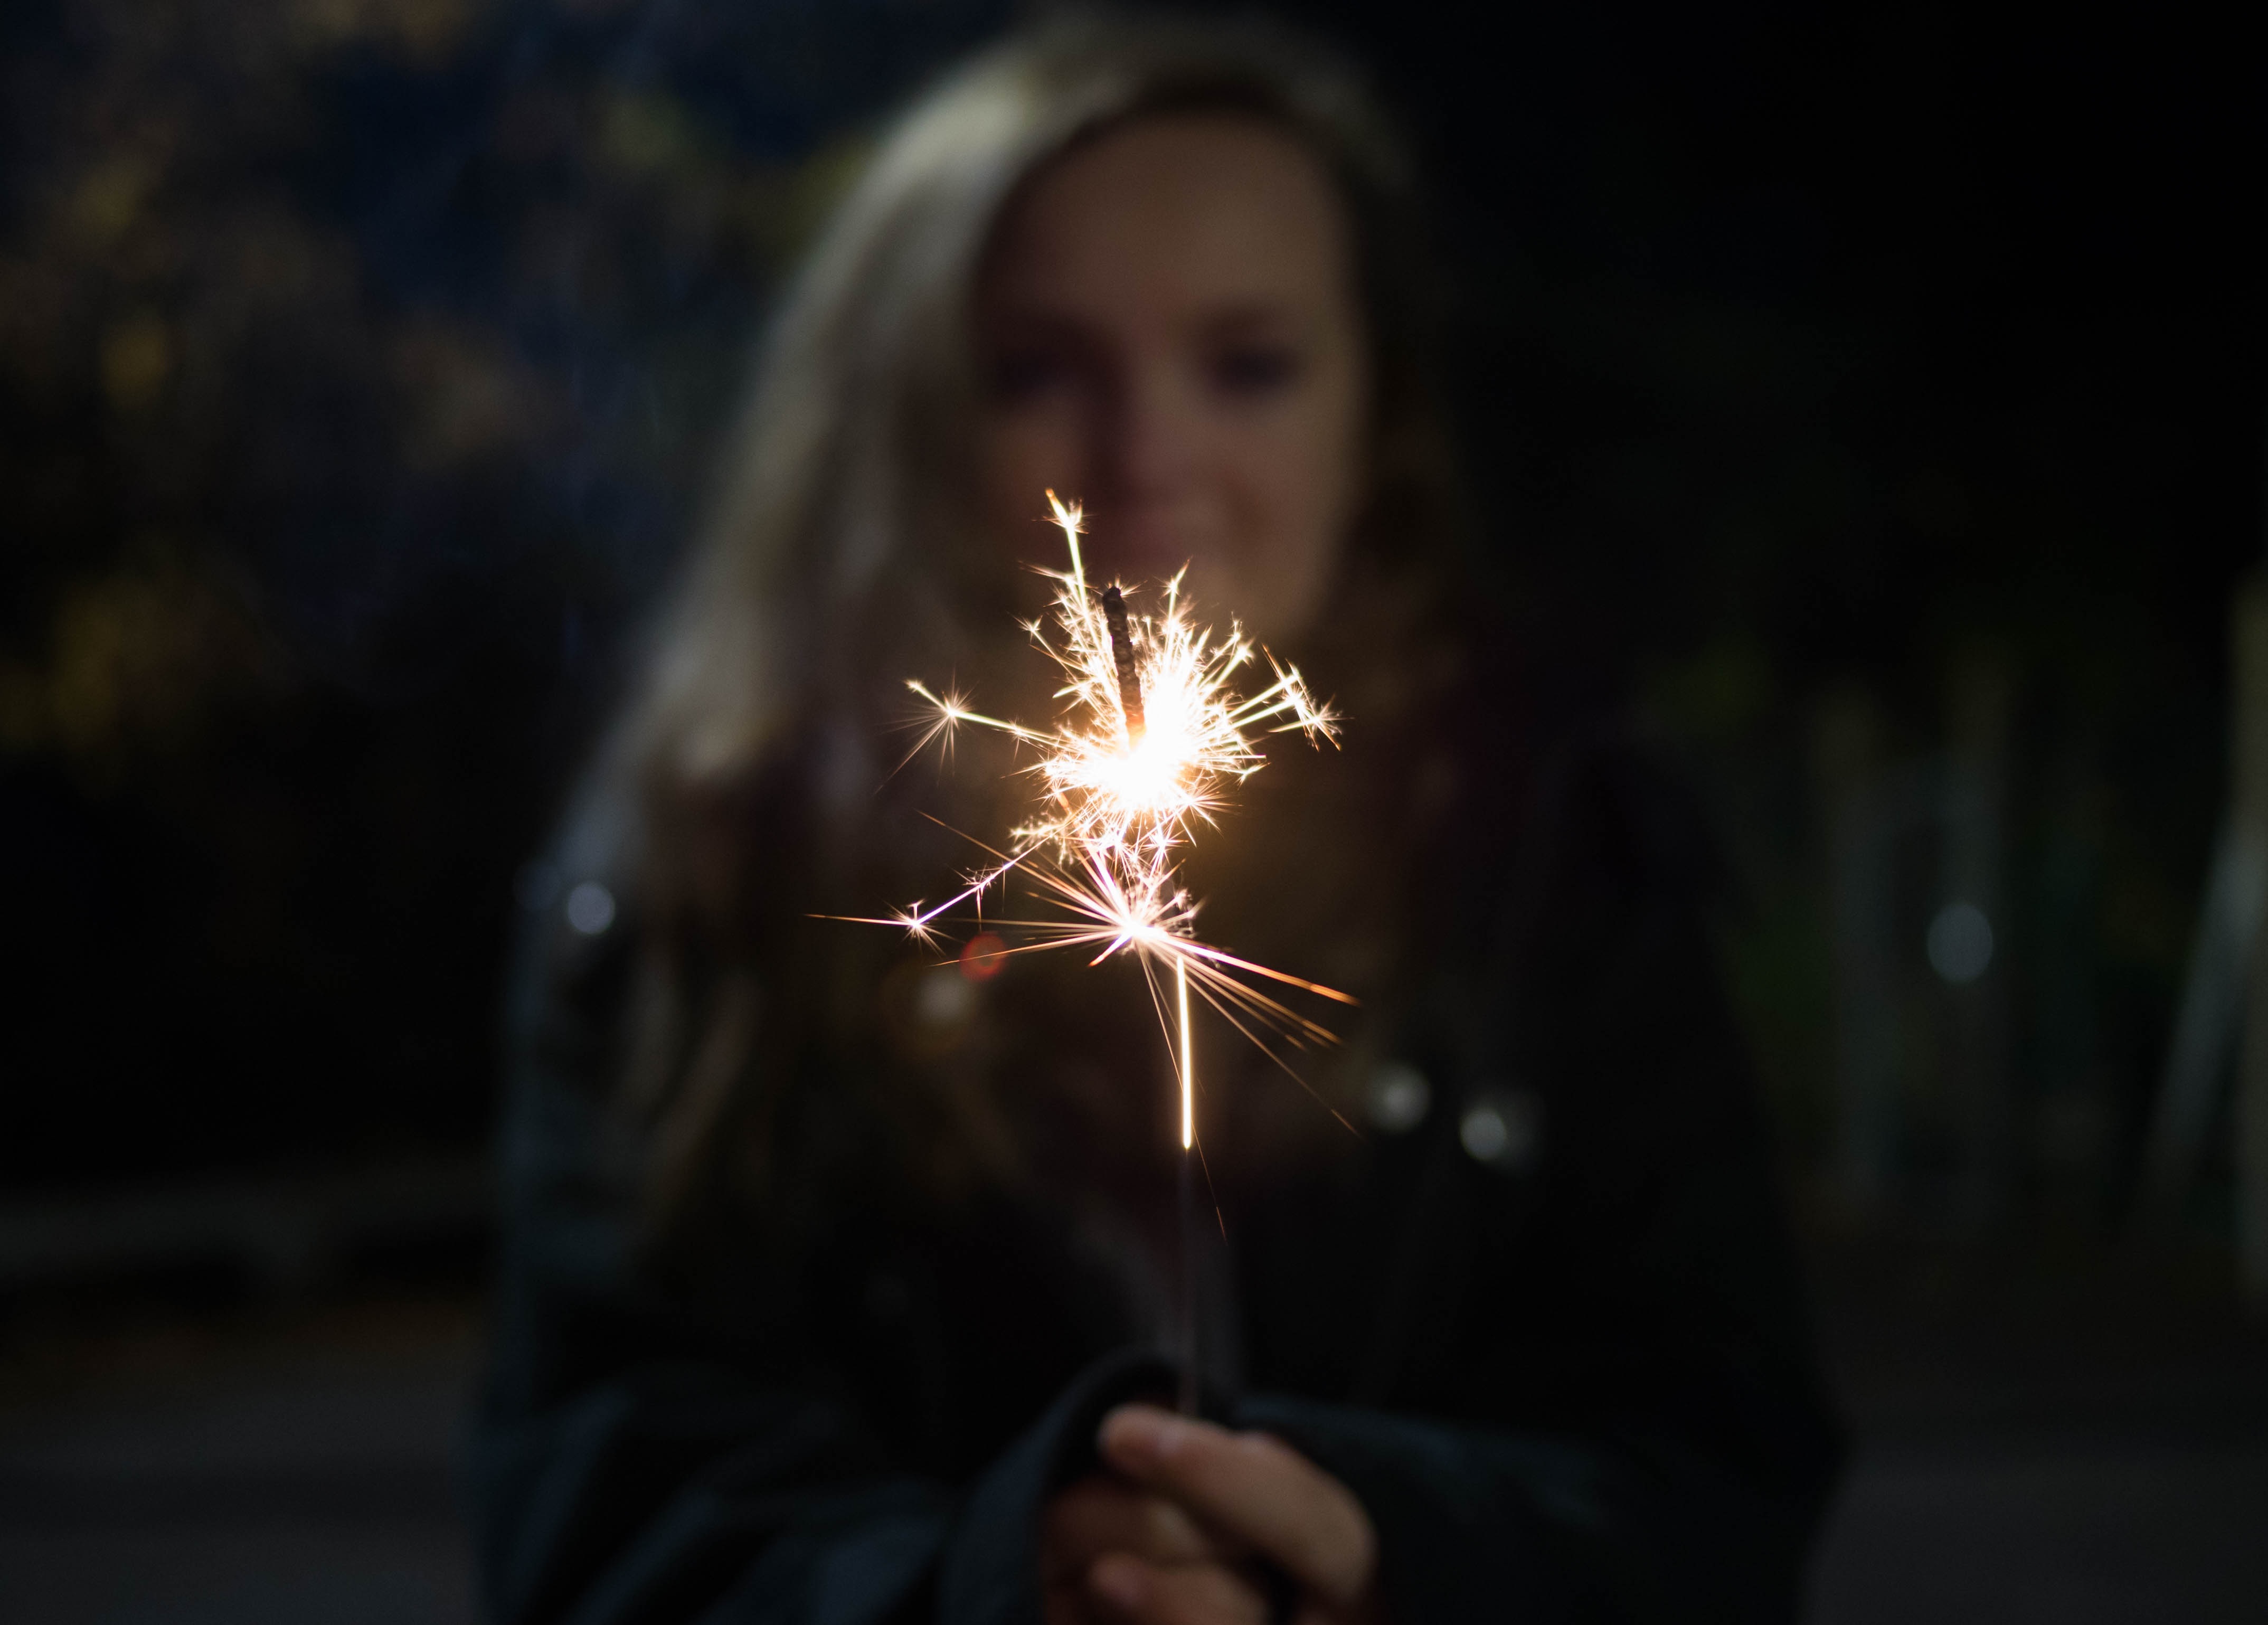
landscape, person, light, blur, girl, woman, night, sunlight, flower, dark, sparkler, celebration, evening, darkness, close up, fun, focus, sparklers, party, sparks